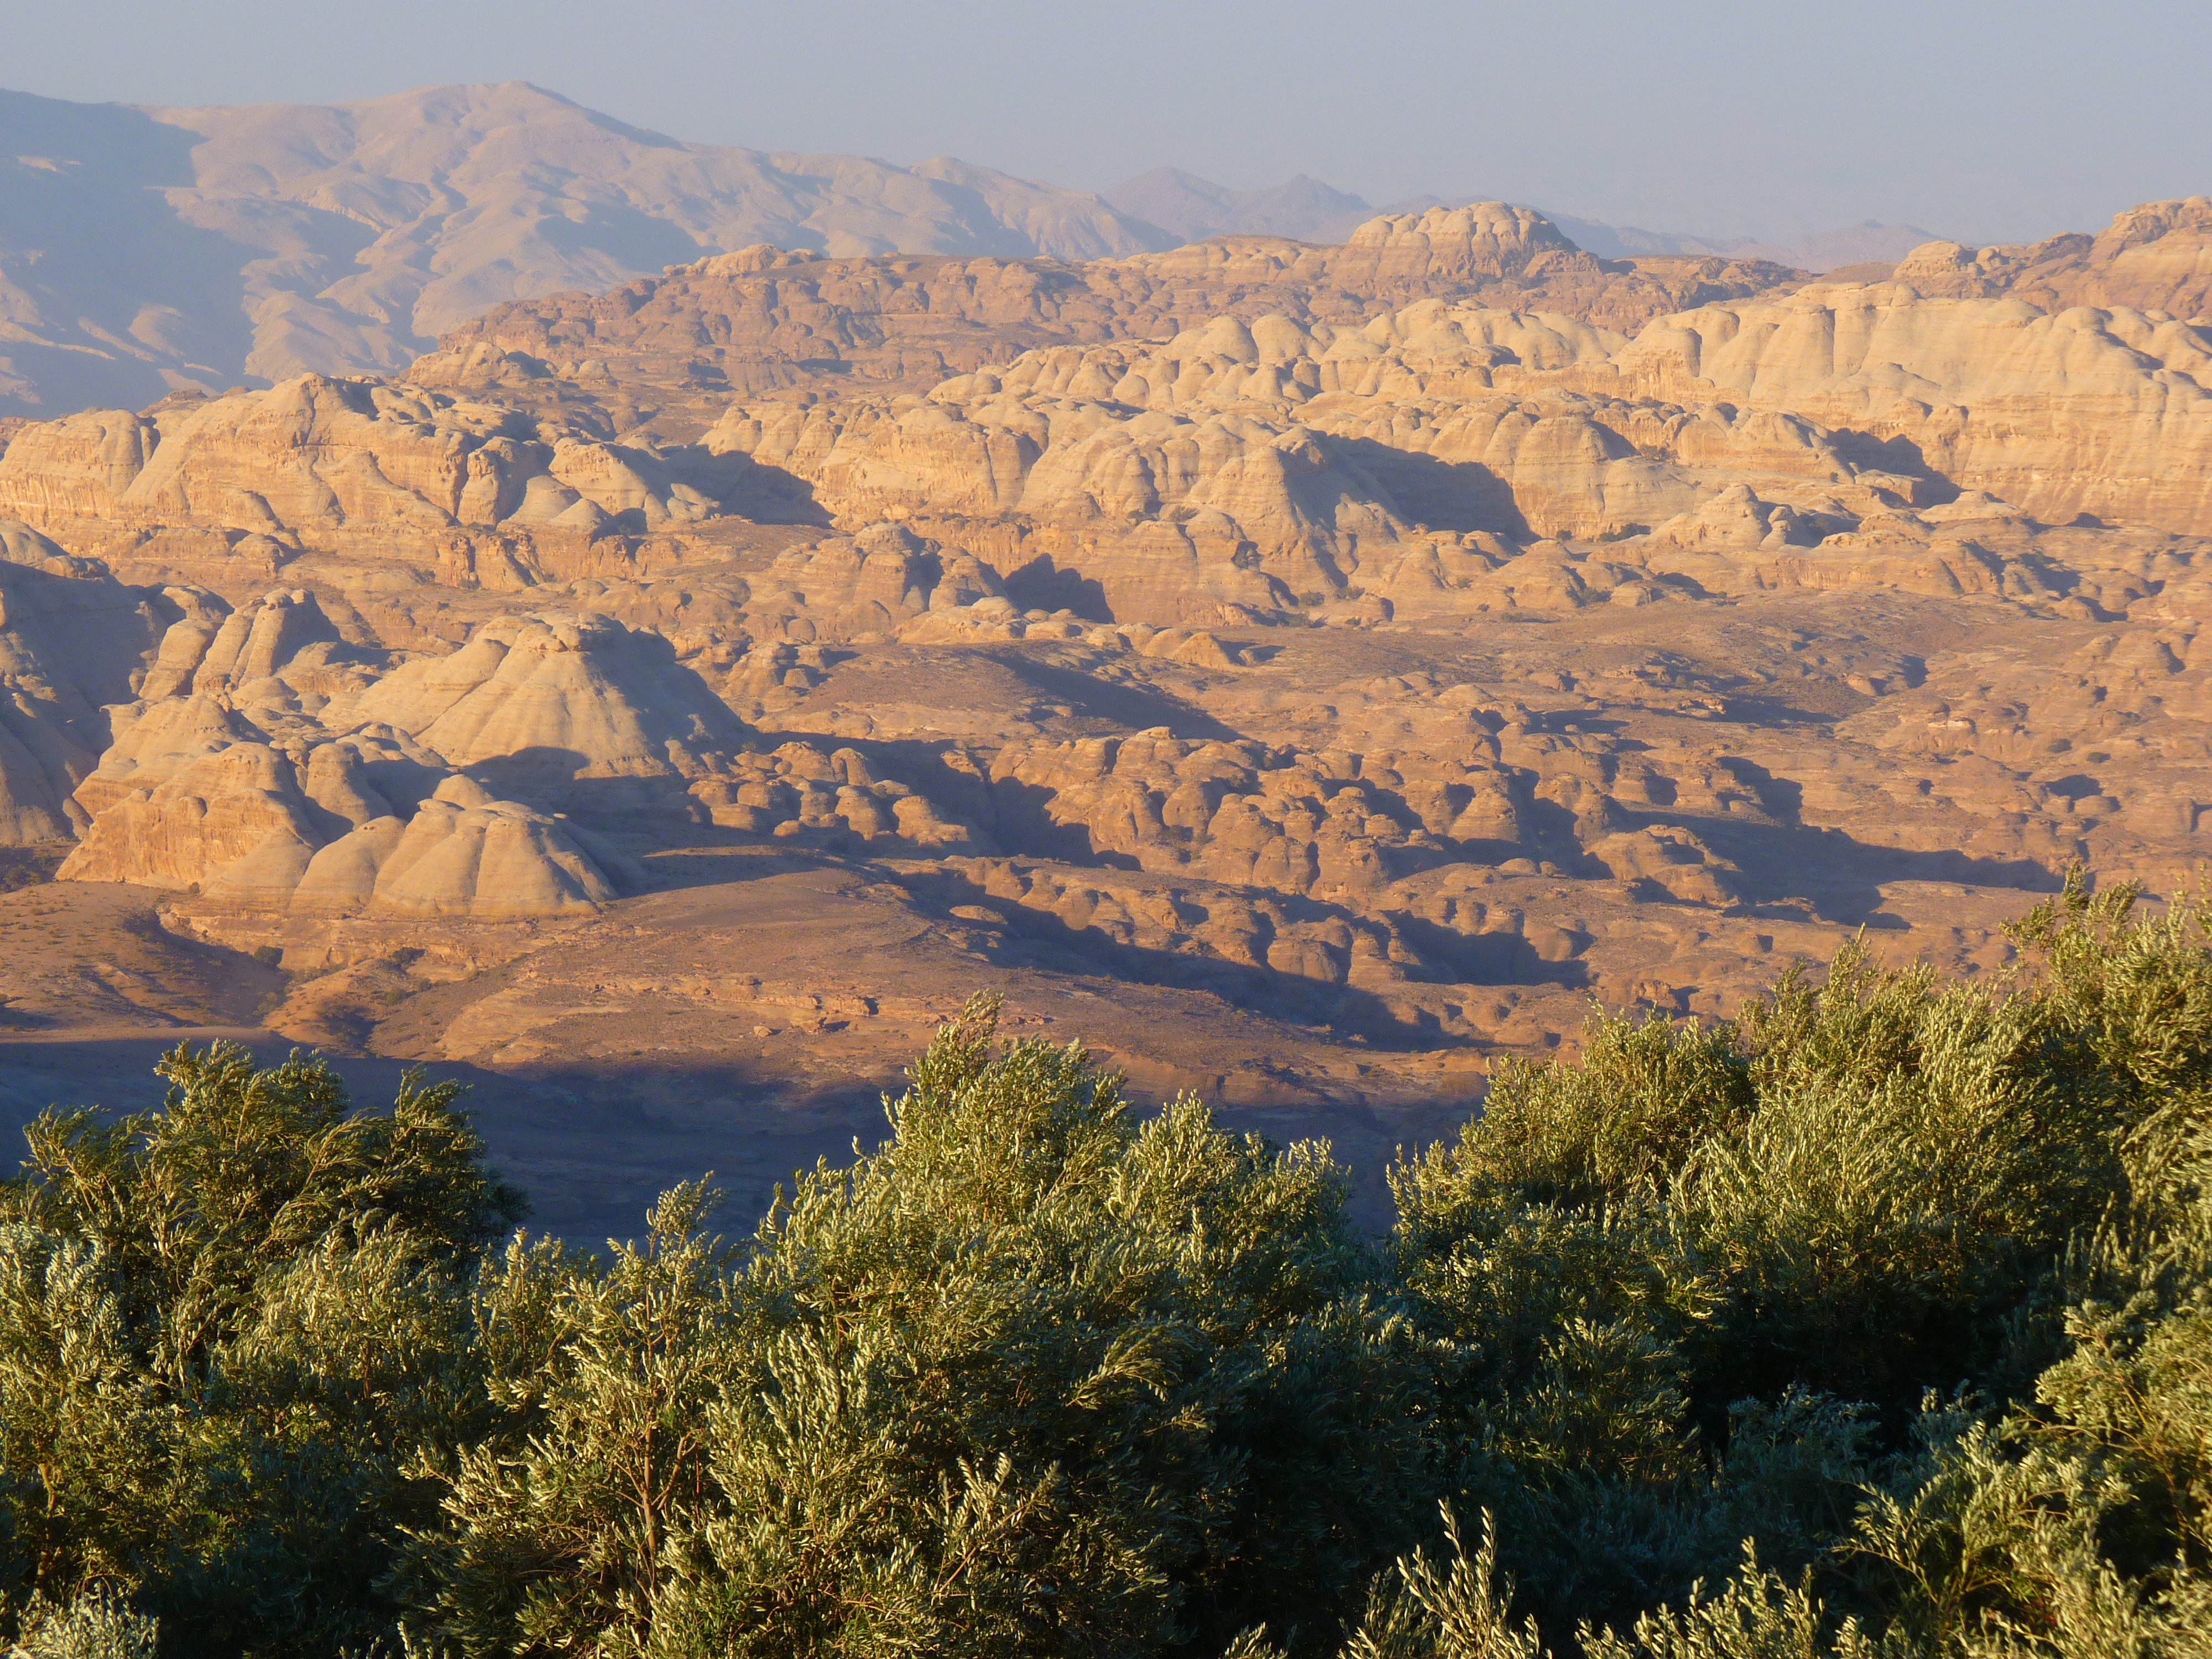
landscape, rock, wilderness, mountain, hill, desert, lake, adventure, valley, mountain range, travel, holiday, ridge, jordan, stones, geology, plateau, fell, ecosystem, wadi, petra, landform, middle east, natural environment, geographical feature, mountainous landforms